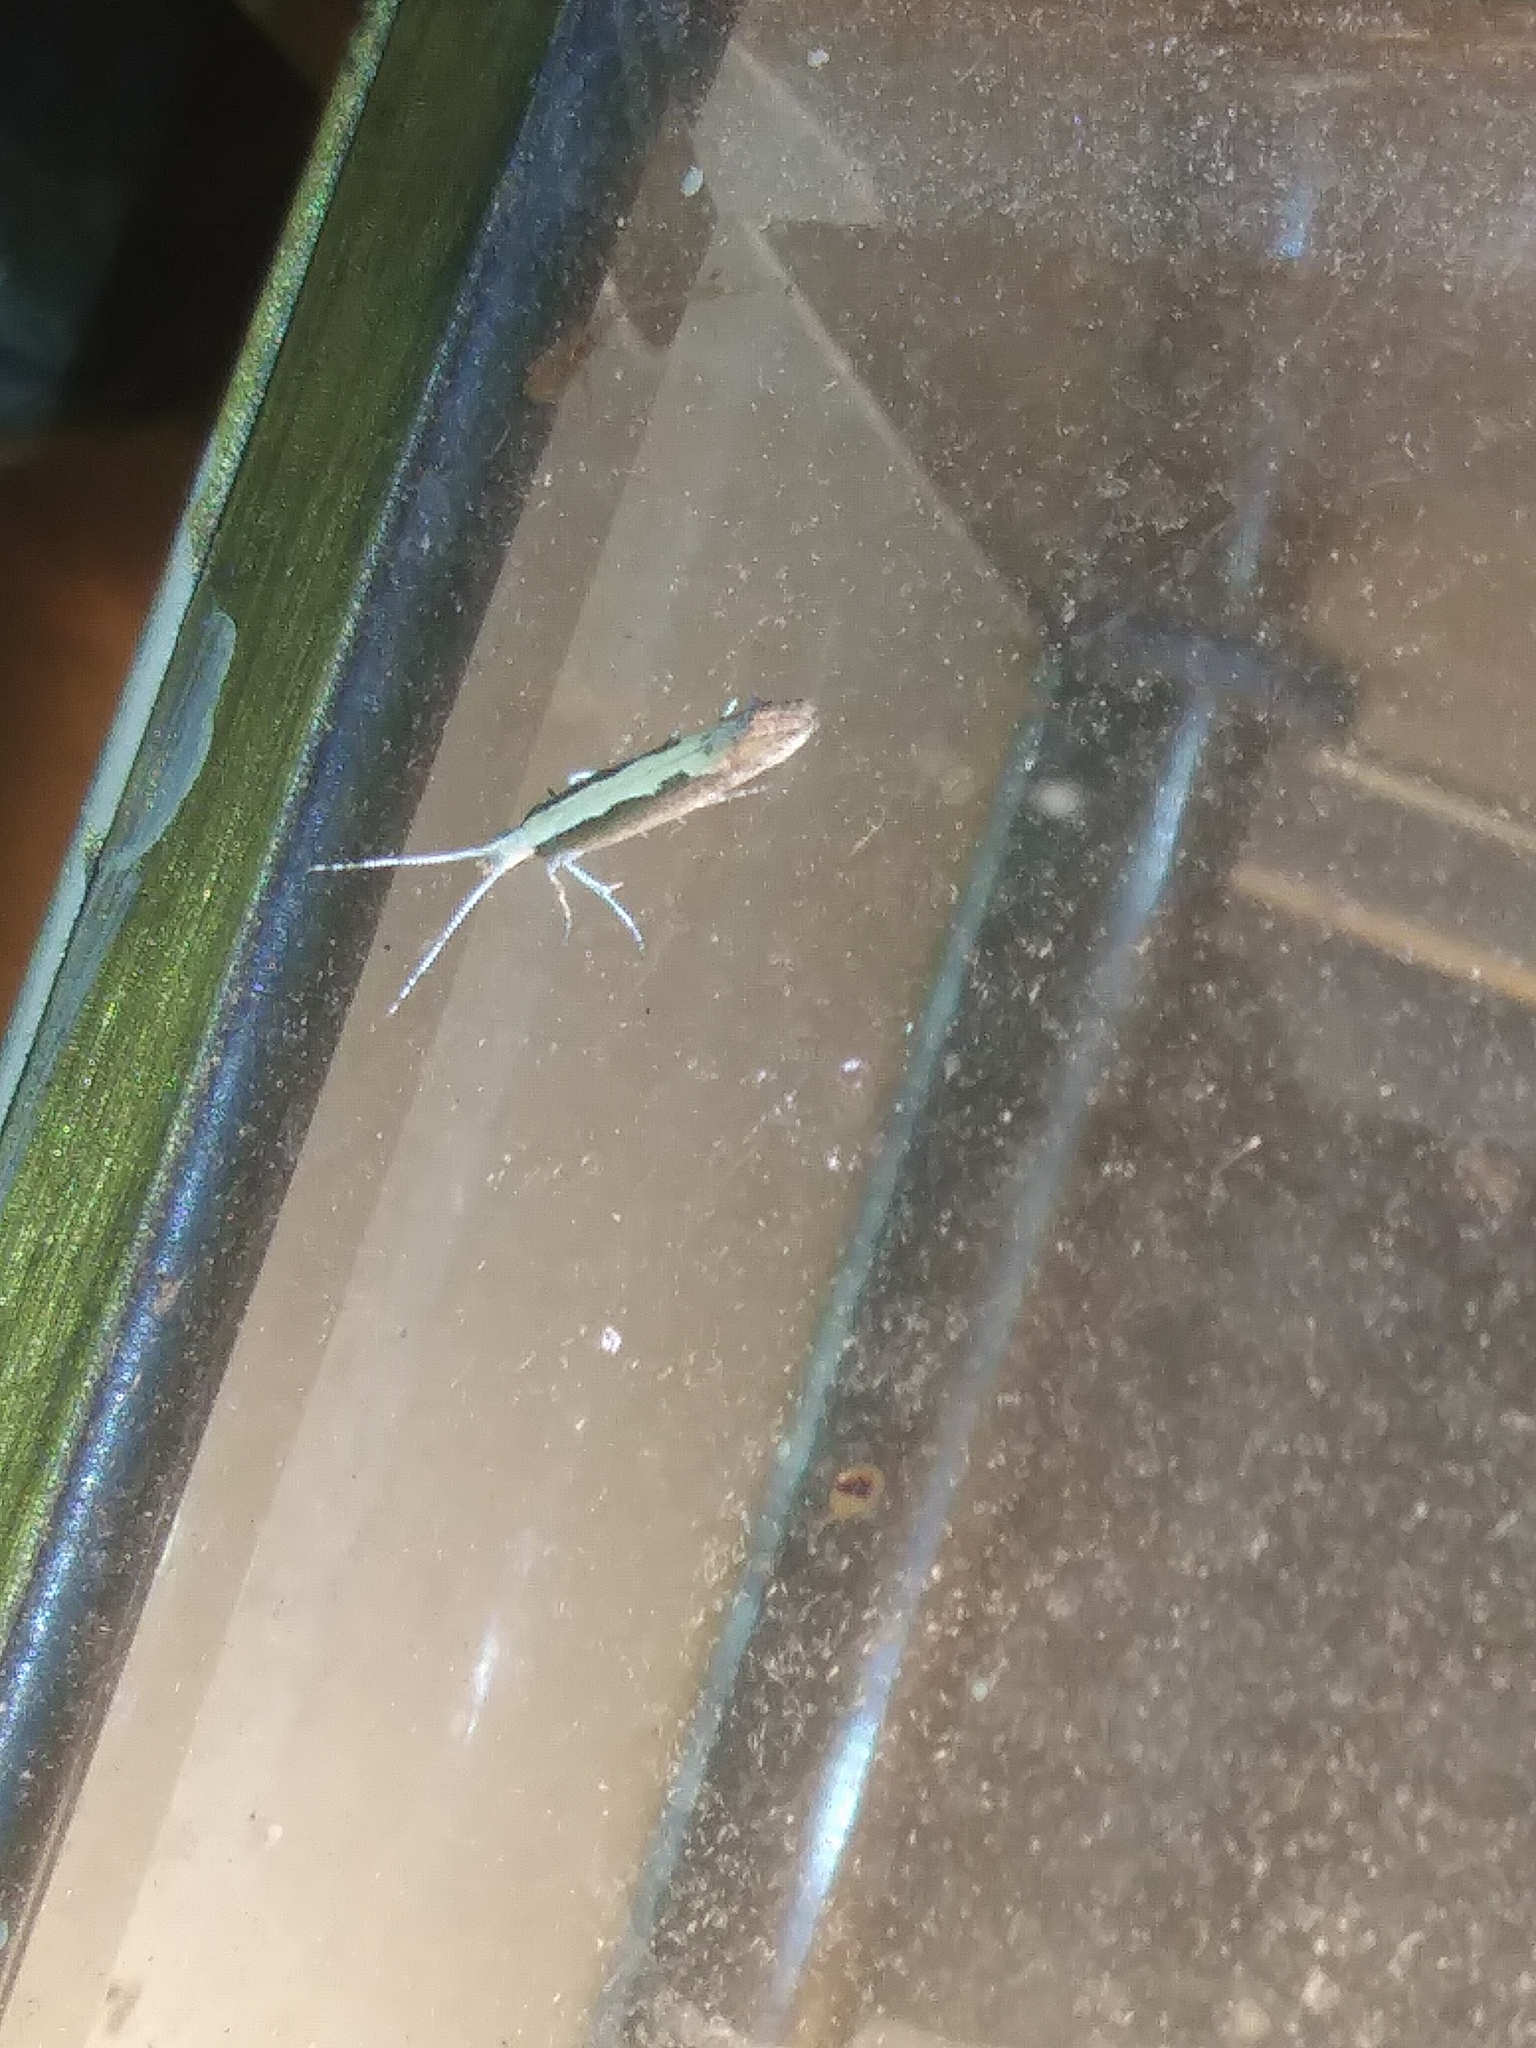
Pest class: diamondback_moth